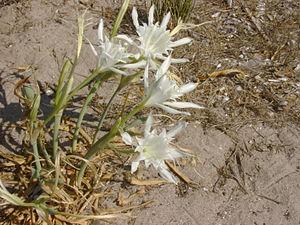
Le Lis maritime, également appelé lis de mer, ou lis des sables, ou encore lis mathiole, est une plante vivace bulbeuse psammophyte de la famille des Amaryllidacées.